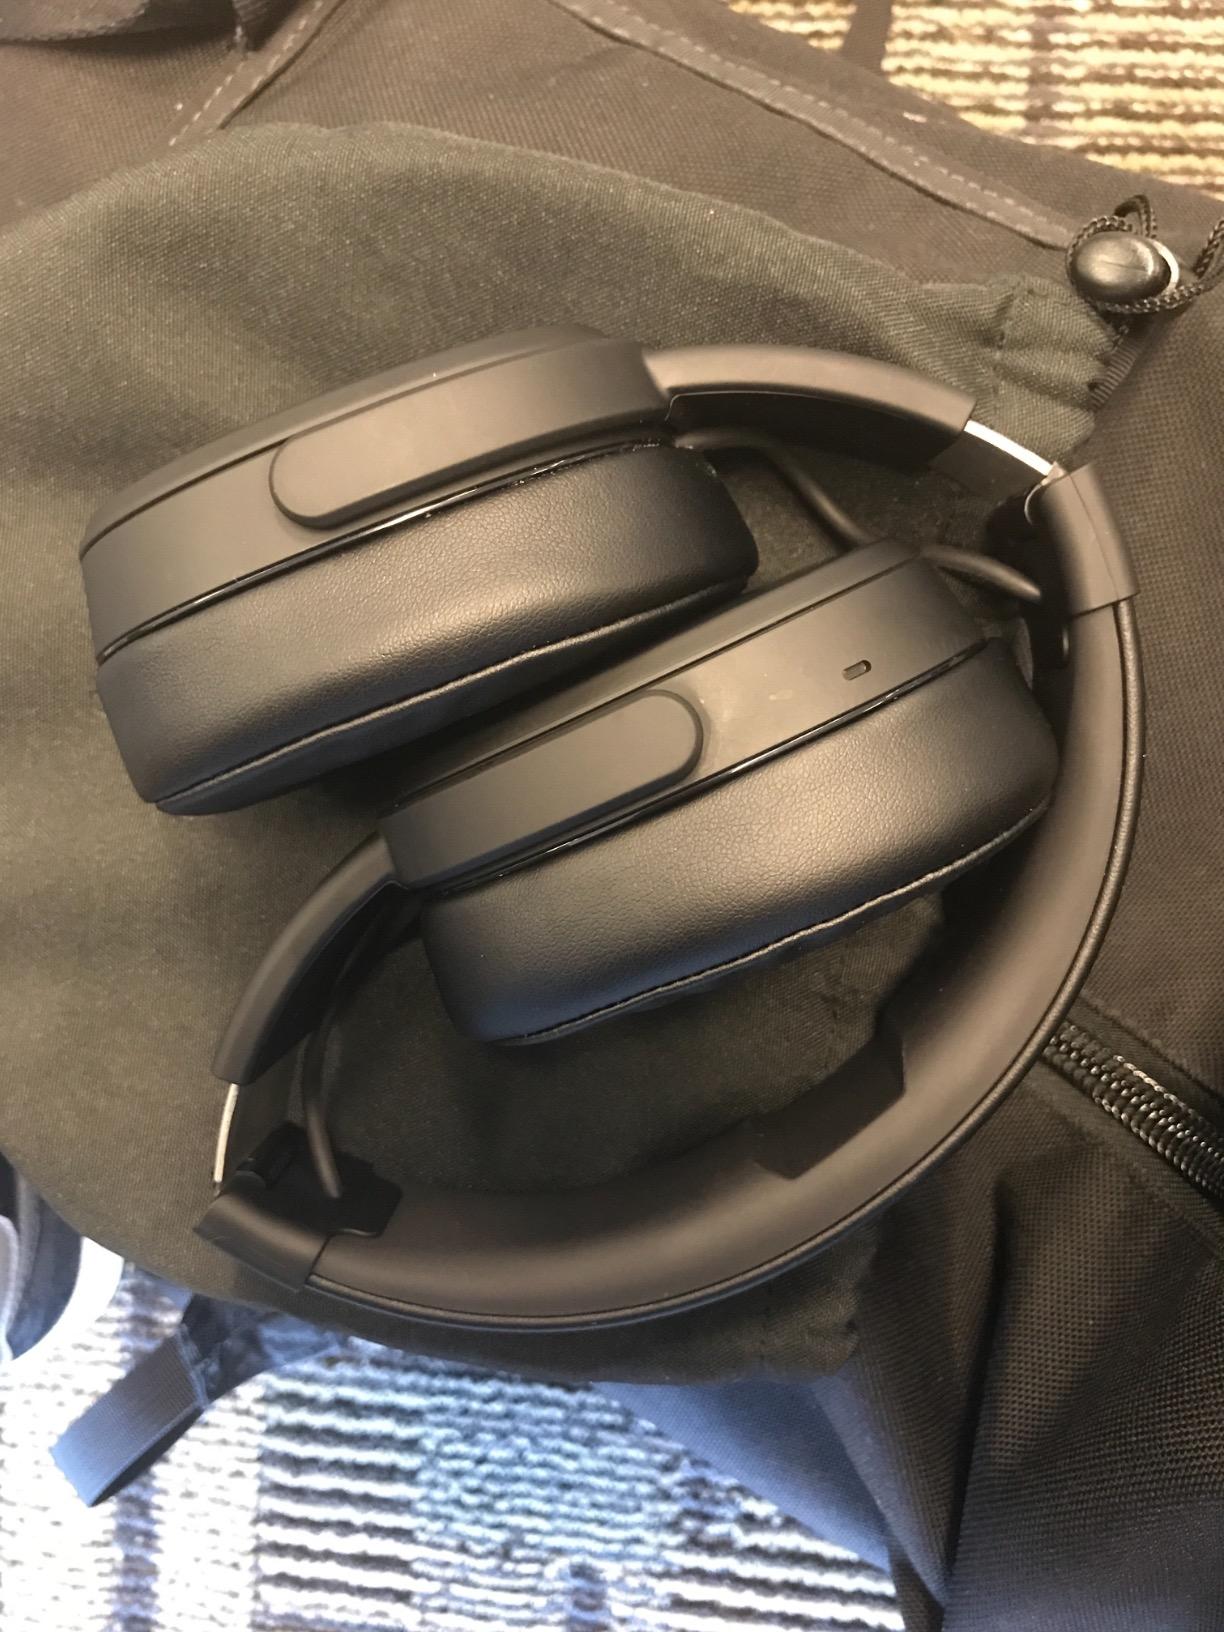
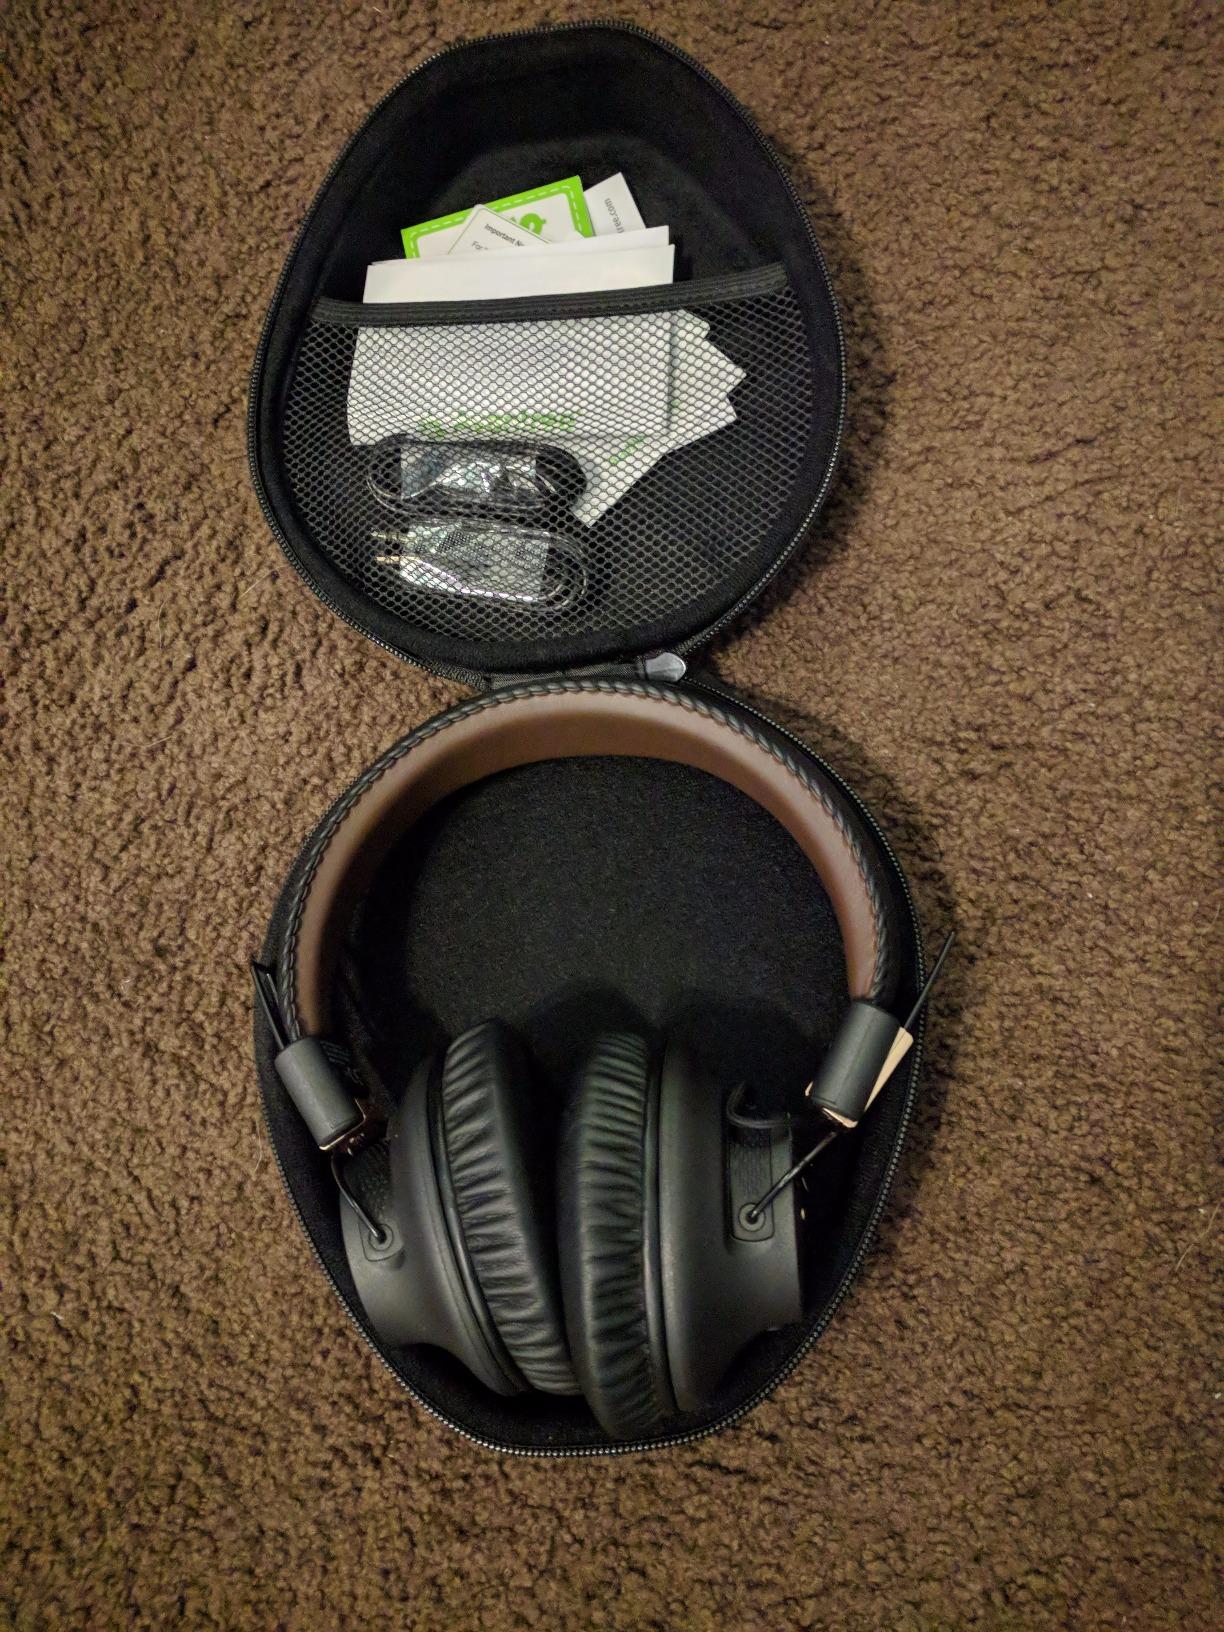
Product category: headphones
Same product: no